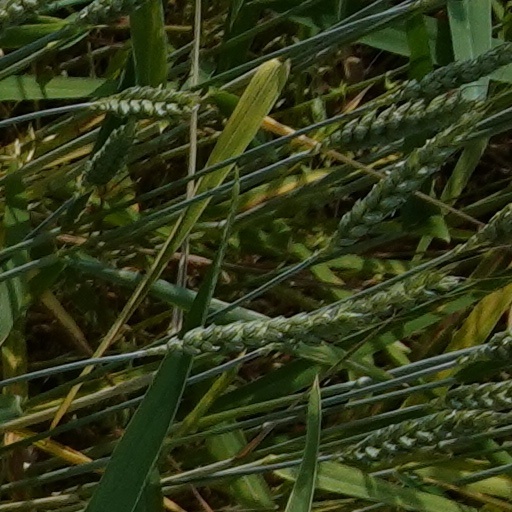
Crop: wheat